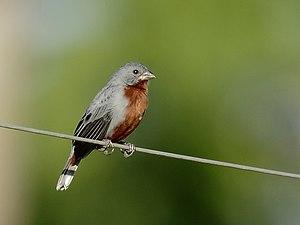
Le Sporophile à ventre châtain est une espèce de passereaux appartenant à la famille des Thraupidae. D'après le Congrès ornithologique international, c'est une espèce monotypique.